Pelléas et Mélisande (opera)

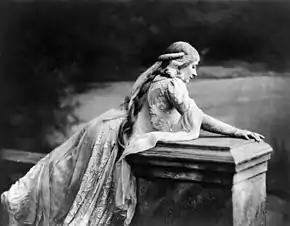
The first Mélisande, Mary Garden

Maeterlinck wanted the role of Mélisande to go to his longtime companion Georgette Leblanc, who later claimed that Debussy had had several rehearsals with her and was "thrilled with my interpretation". However, she was "persona non grata" with Albert Carré—her performance as Carmen had been regarded as outrageous—and privately Debussy told a friend: "not only does she sing out of tune, she speaks out of tune".